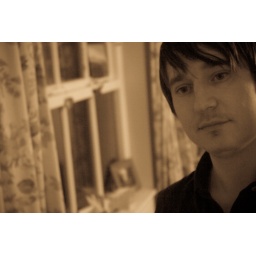
horrible curtains as chosen by the landlady. everything in this house is made from cheap off-cuts I swear...